Beverly Park (amusement park)

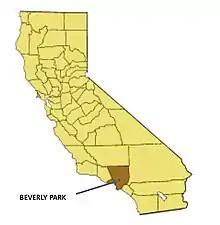
Former location of Beverly Park, CA

Beverly Park was located in the city of Beverly Hills, Los Angeles County, California, USA. The location was in a rural area suitable for attractions and rides for children.